Bernardino Telesio

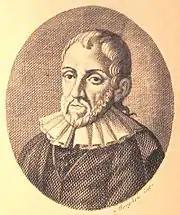
Bernardino Telesio

Bernardino Telesio (7 November 1509 – 2 October 1588) was an Italian philosopher and natural scientist. While his natural theories were later disproven, his emphasis on observation made him the "first of the moderns" who eventually developed the scientific method.